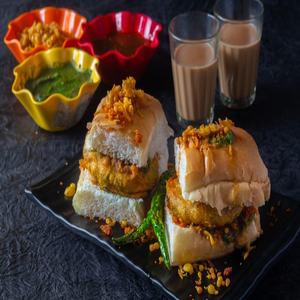
Dish: vadapav